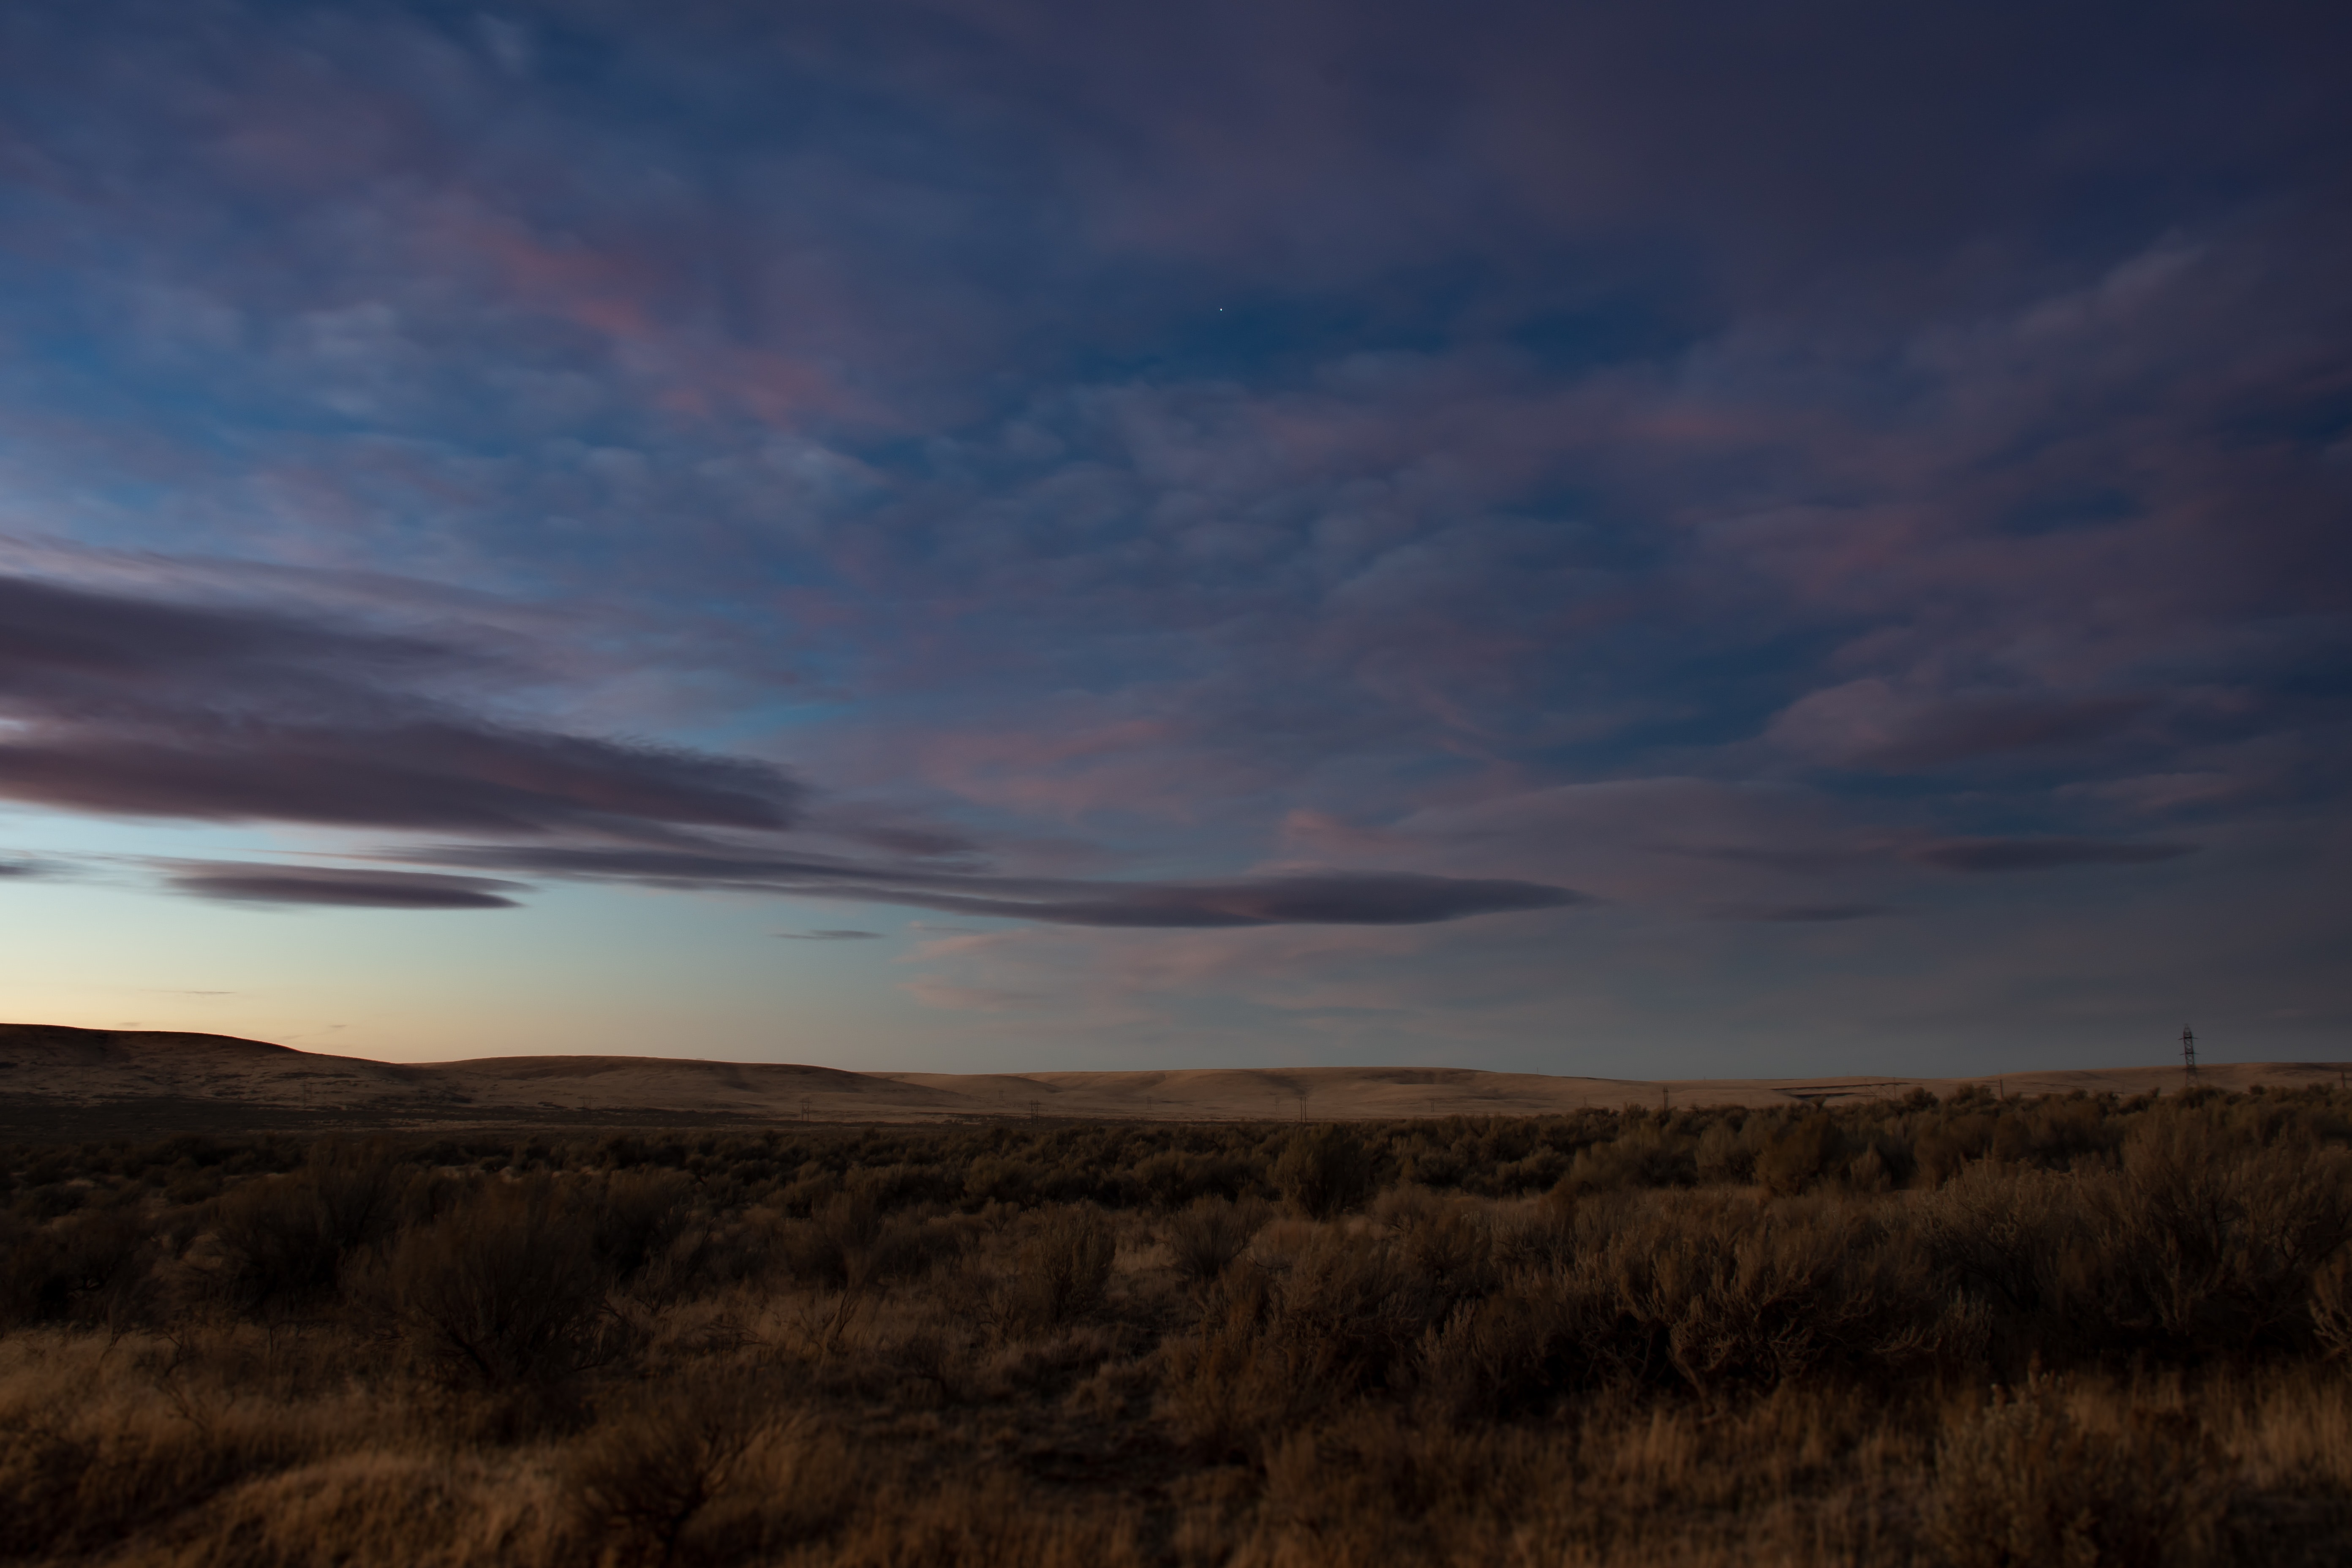
sky, cloud, nature, horizon, natural landscape, grassland, natural environment, steppe, ecoregion, atmosphere, prairie, plain, dusk, evening, wilderness, tree, landscape, grass, morning, badlands, dawn, rural area, night, hill, sunset, meteorological phenomenon, darkness, road, savanna, field, mountain, fell, cumulus, national park, meadow, space, tundra, terrain